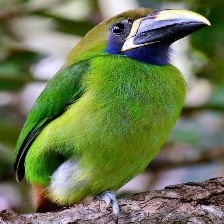
Species: BLUE THROATED TOUCANET
Scientific name: AULACORHYNCHUS CAERULEOGULARIS
ImageNet parent category: toucan